Legacy of the Indo-Greeks

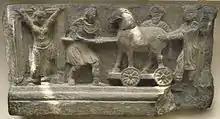
The story of the Trojan horse was depicted in the art of Gandhara. British Museum.

A Greek "Yona" calendar era seems to have been in use in Northwestern Indian for several centuries following the foundation of the Indo-Greek kingdom. A recently discovered inscription in Kharoshthi on a Buddhist reliquary gives a relationship between several eras of the period: